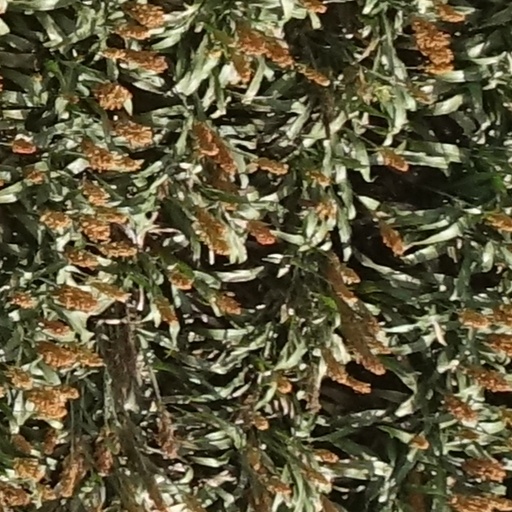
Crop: sorghum